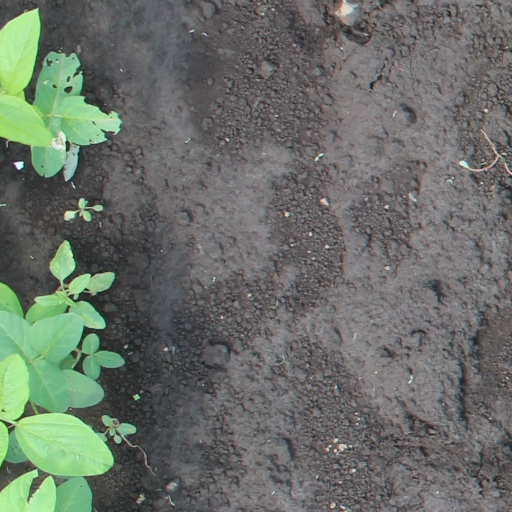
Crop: soybean